Congolese cuisine

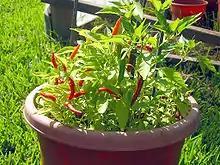
"Pili pili" peppers (ripe and unripe)

Less than two percent of the land is cultivated, and most of this is used for subsistence farming. Congo's farmland is the source of a wide variety of crops. These include maize, rice, cassava (manioc), sweet potatoes, yam, taro, plantain, tomatoes, pumpkin and varieties of peas and nuts. These foods are eaten throughout the country, but there are also regional dishes. The most important crops for export are coffee and palm oil.